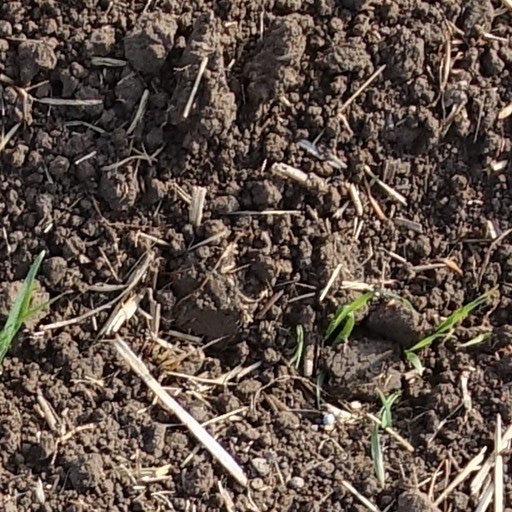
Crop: wheat